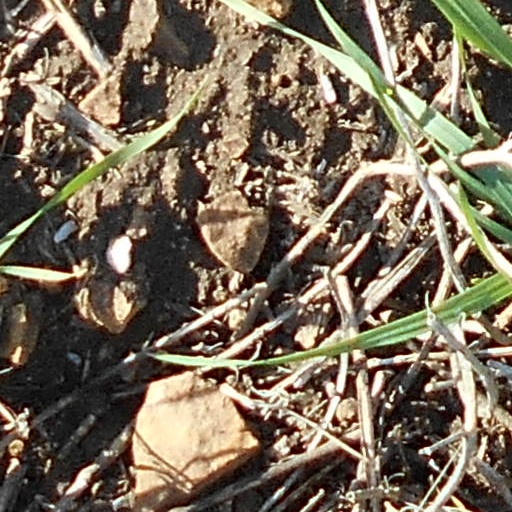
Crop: wheat